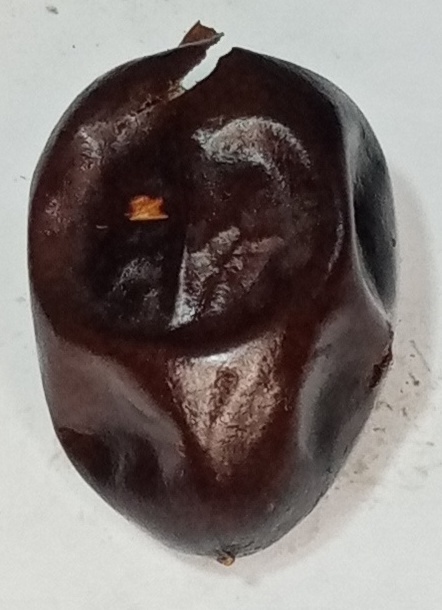
Variety: kupro
Size: large
Grade: grade-2